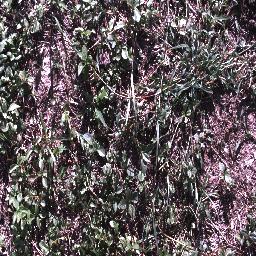
Label: negative